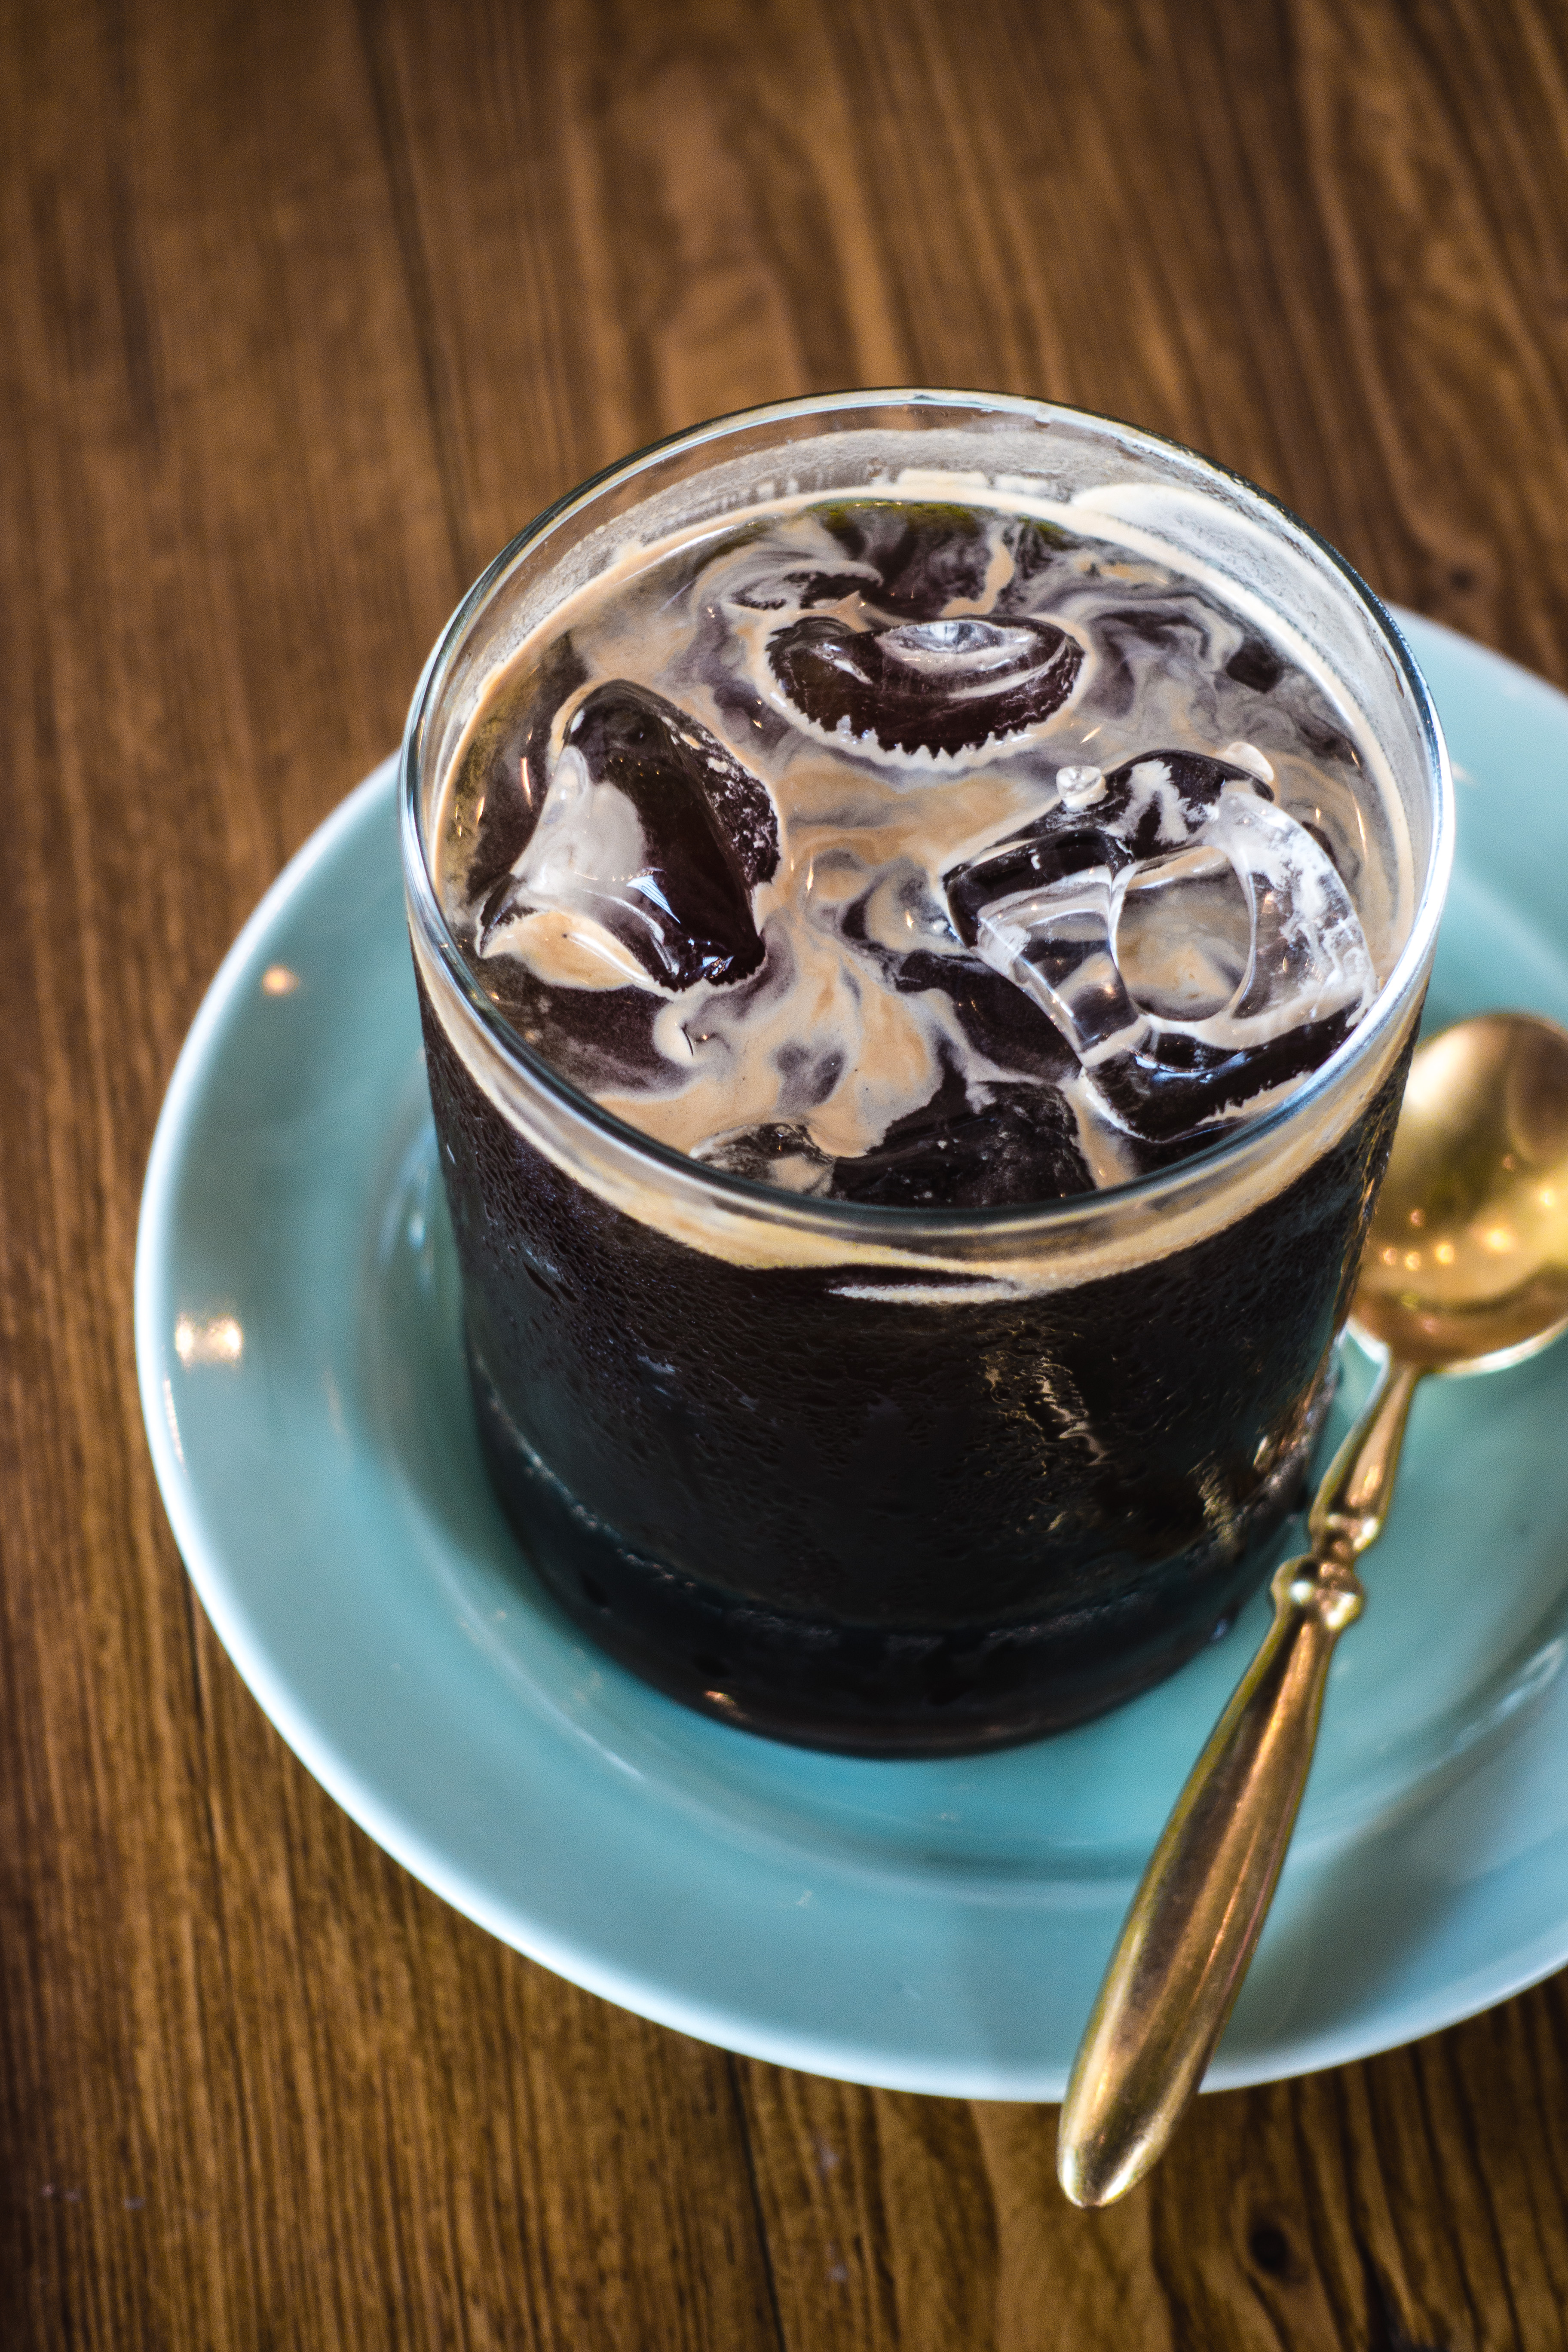
food, dish, cuisine, ingredient, coffee, dessert, cream, grass jelly, mocaccino, drink, Guilinggao, affogato, hot chocolate, pudding, Espresso con panna, chocolate pudding, caffeine, non alcoholic beverage, chocolate syrup, frapp coffee, liqueur coffee, irish cream, iced coffee